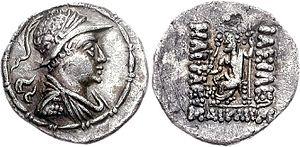
Hélioclès Iᵉʳ Dikaios est un roi du royaume grec de Bactriane d'environ 145 à 130 av. J.-C.